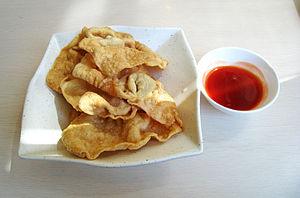
Un wonton est un ravioli courant dans la cuisine chinoise. Il est principalement consommé dans le Sud et Sud-Est de la Chine, de Shanghaï à la province du Sichuan, en passant par la province du Guangdong.